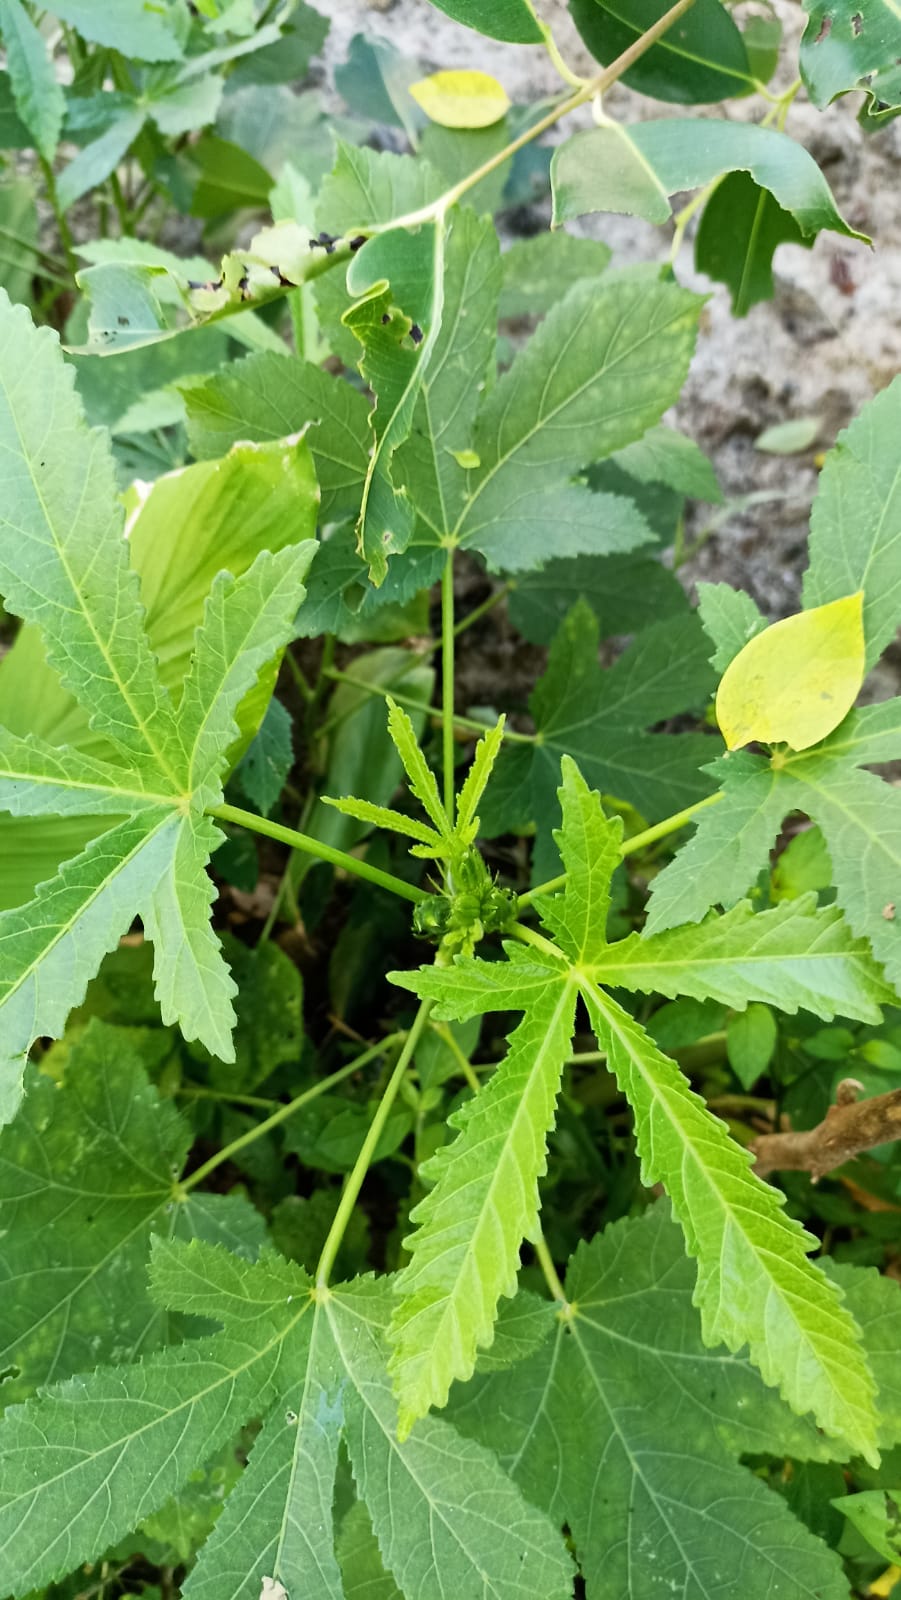
Label: Under-mature